Bye Bye Beautiful

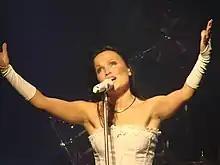
Nightwish's ex-frontwoman, Tarja Turunen.

The vocals are shared between the band’s two vocalists, Anette Olzon and Marko Hietala. He performs the chorus and the bridge. In the studio version of the chorus he sings "Did you ever let in what the world said" and "Did we play to become only pawns in the game?", but in live sessions he sings "Oh, let in what the world said" and "Did we play - only pawns in the game?" respectively, adding pauses, probably for breathing in.